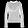
Label: Pullover